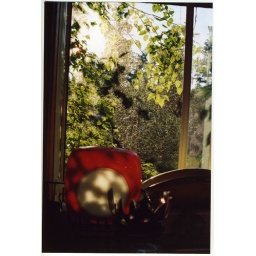
I washed this red bowl three million times in my childhood...